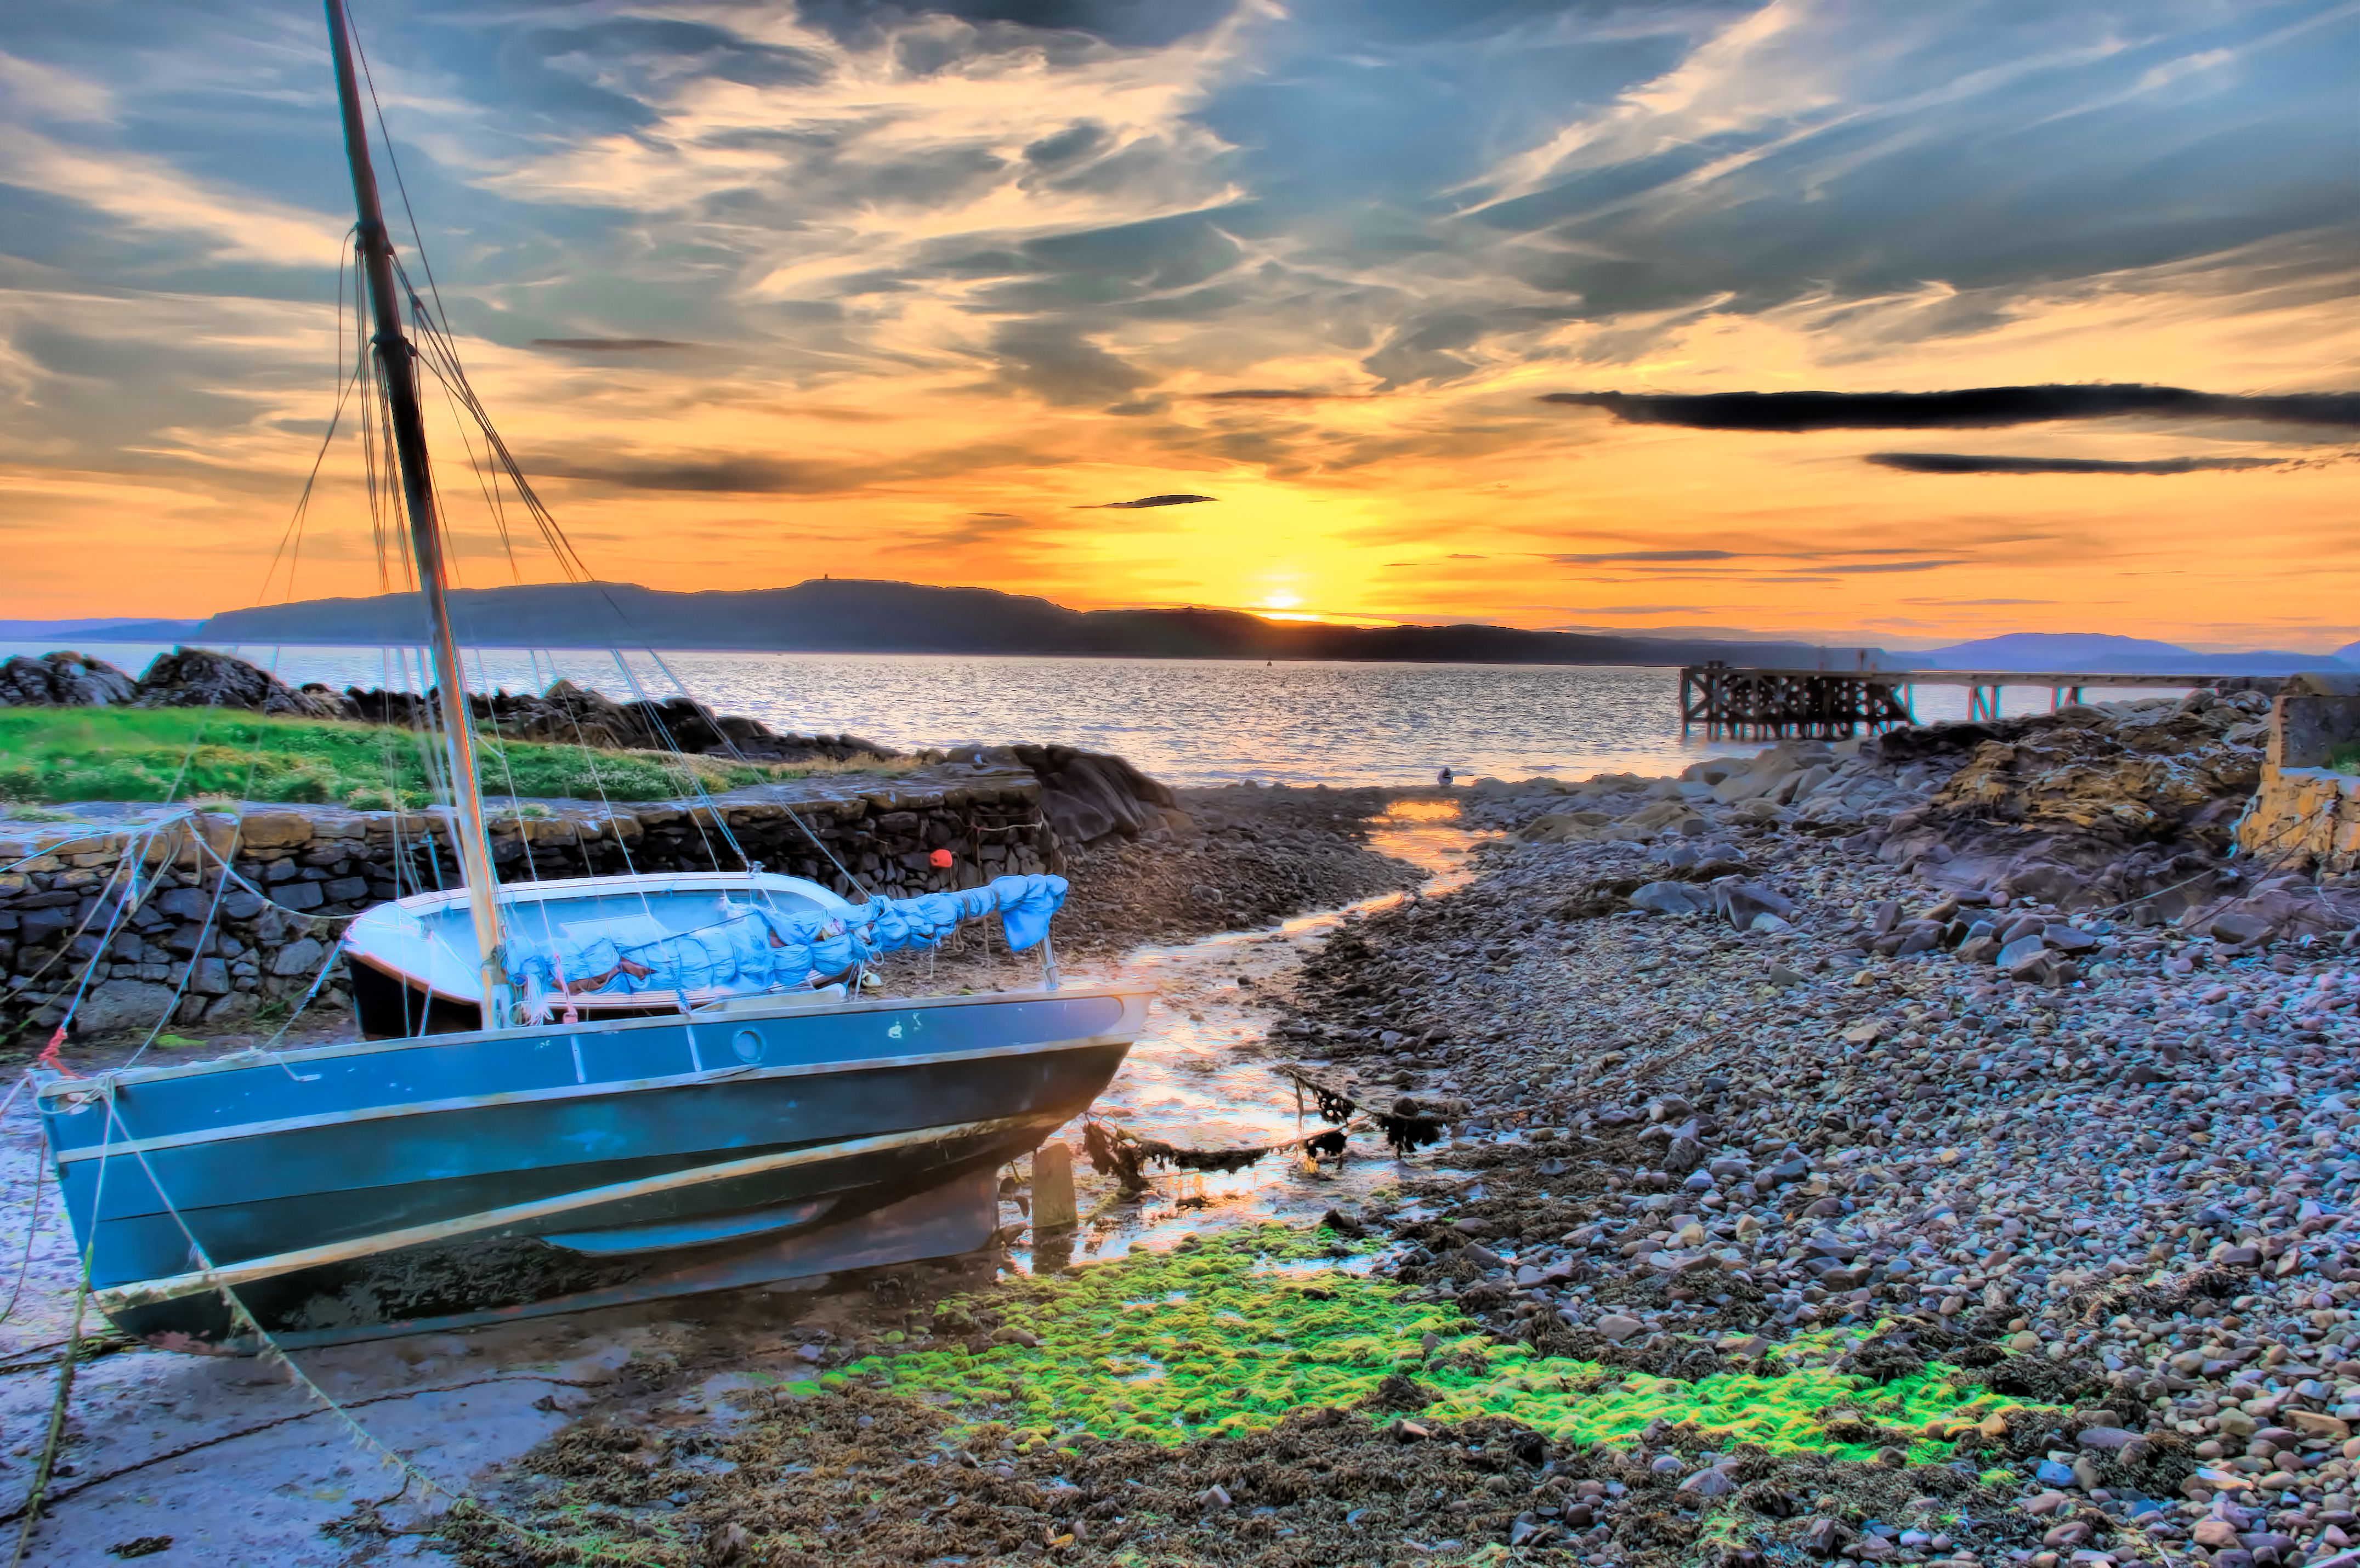
beach, sea, coast, ocean, horizon, sunset, shore, wave, vacation, dusk, cove, vehicle, bay, hdr, ayrshire, portencross